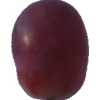
Label: pink_grape